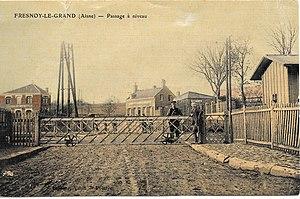
Carte postale
Fresnoy-le-Grand est une commune française située dans le département de l'Aisne, en région Hauts-de-France.